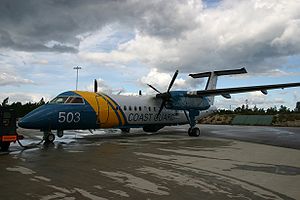
Kustbevakningen / Fartøjer
Kustbevakningens fly af typen Dash 8 300 MSA.
Kustbevakningen er betegnelsen for Sveriges kystvagt. Kystvagten er en civil myndighed underlagt det svenske Justitiedepartementet. Myndigheden overvåger og kontrollerer skibstrafikken, fiskeriet, beskytter miljøet og hjælper mennesker til søs i det svenske territorialfarvand samt på Mälaren på Vänern. Kystvagtens overordnede opgavekompleks bliver besluttet af riksdagen, imens den mere dybdegående styring foregår fra den svenske regering via Justitsdepartementet.